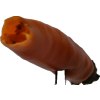
Label: pepper